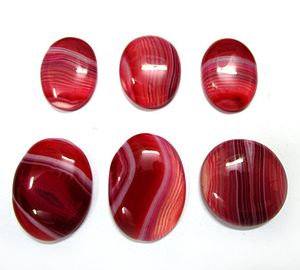
Onyx
Onyx
Onyx eller onyks er en varietet af mineralet kalcedon og udmærker sig ved at bestå af plane smålag af afvekslende lys, hvid eller grå, og mørk, oftest sort, farve; undertiden er nogle af lagene rødlige, sardonyx. Farven kan i mange tilfælde fremkaldes eller dog forskønnes ad kunstig vej, idet nogle af lagene er porøse og kan indsuge farvestoffer; denne kunst var kendt allerede i oldtiden. Onyx’s store hårdhed, som kvarts og smukke farvetegning gjorde den i den klassiske oldtid til en højt skattet sten, som især anvendtes til kaméer. Efter at man i 19. århundrede har indført maskinmæssig bearbejdelse af stenen i Idar-Oberstein, er prisen dalet stærkt. Onyx er fundet mange forskellige steder; den fås nu til dags især fra Uruguay.